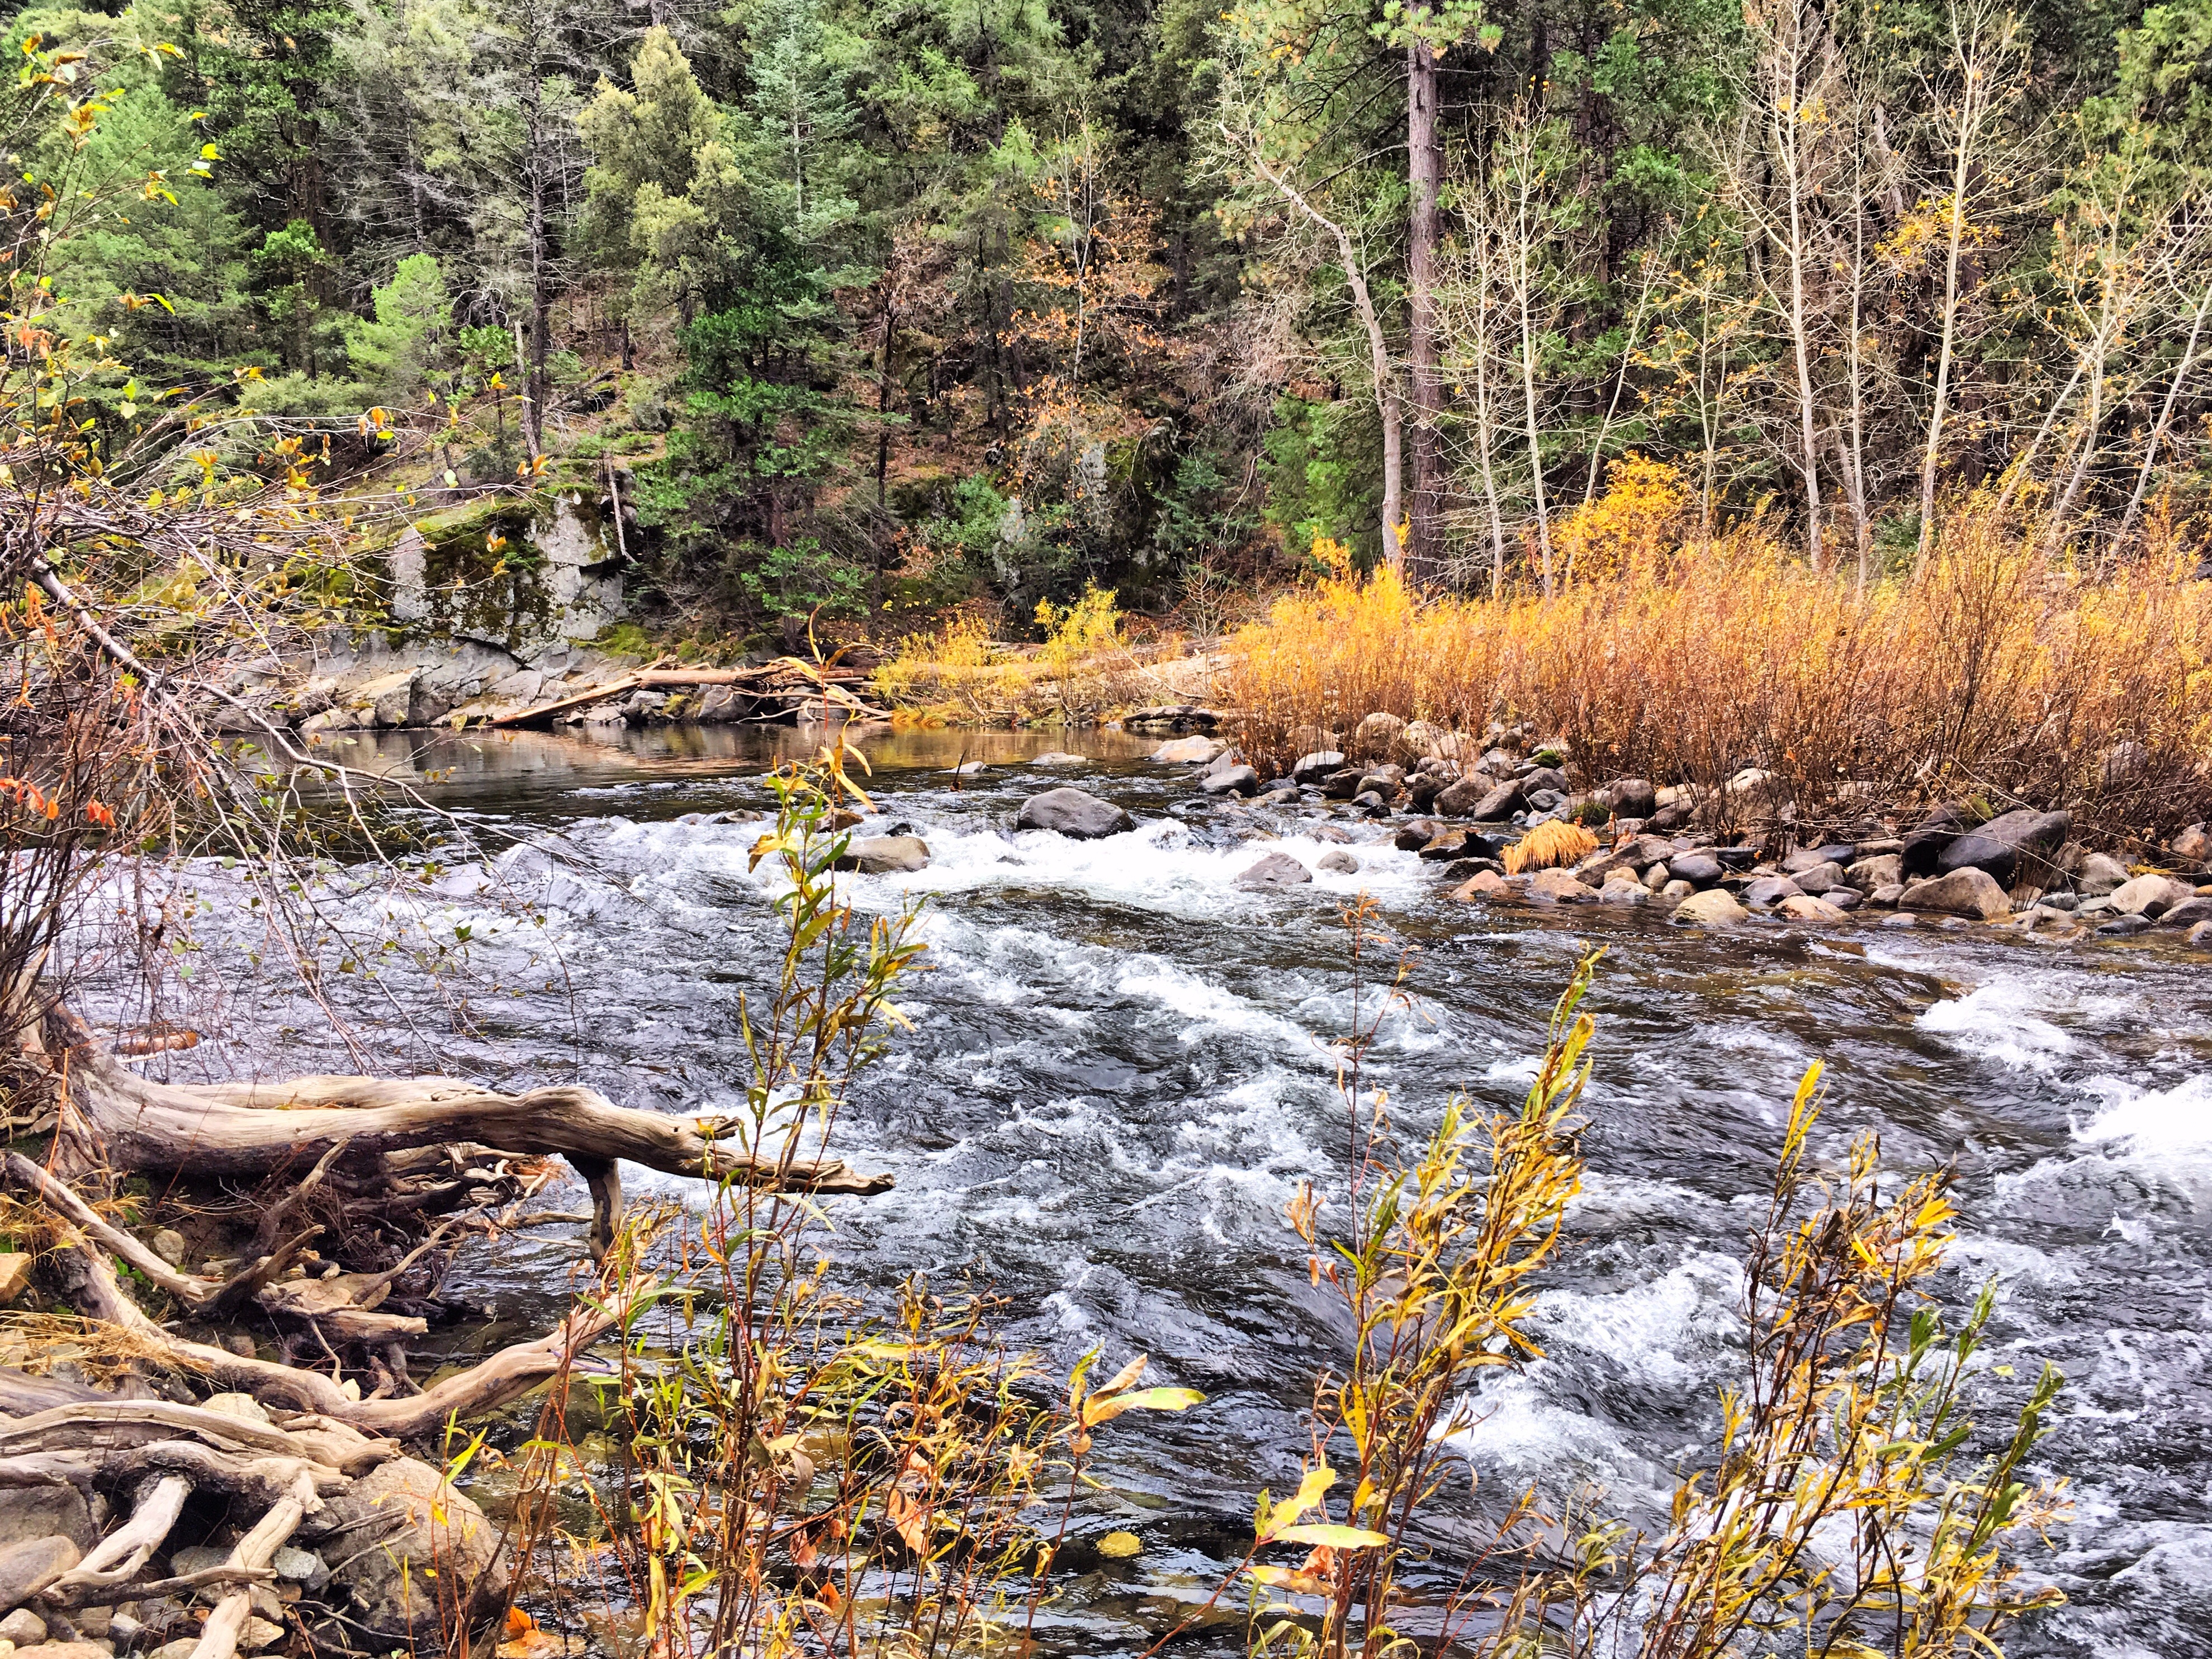
landscape, tree, water, nature, forest, outdoor, rock, waterfall, creek, wilderness, mountain, hiking, trail, leaf, river, valley, travel, yosemite, pond, wildlife, stream, green, natural, autumn, park, usa, america, rapid, landmark, blue, tourism, california, season, national, sierra, falls, wetland, nevada, woodland, habitat, ecosystem, watercourse, capitan, natural environment, geographical feature